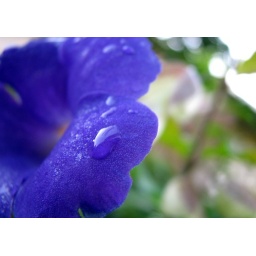
Taken in Coorg, I loved the way this dew drop clung to a blue flower - a lovers embrace